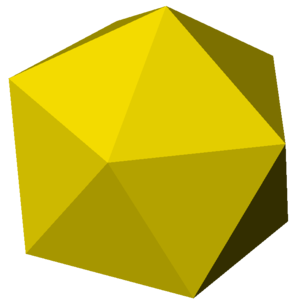
Un polyèdre uniforme est un polyèdre dont les faces sont des polygones réguliers, et qui est isogonal, c'est-à-dire que pour tout couple de sommets, il existe une isométrie qui applique un sommet sur l'autre. Il en découle que tous les sommets sont congruents, et que le polyèdre possède un haut degré de symétrie par réflexion et rotation. La notion de polyèdre uniforme est généralisée, pour un nombre de dimensions quelconque, par celle de polytope uniforme.